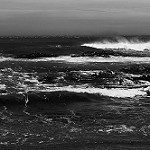
Label: B & W